Shiwatoo

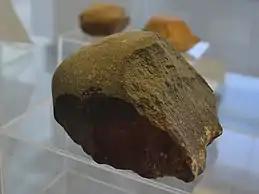
Shiwatoo Cleaver stone, National Museum of Iran

Shiwatoo, located 7 km to the west of Mahabad, overlooking Mahabad-Piranshahr road in the West Azarbaijan Province, Iran, is an archaeological site of the Lower Paleolithic, years ago.